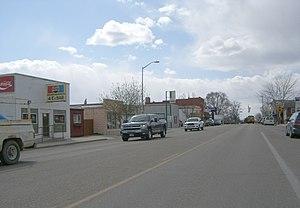
La ville de Kuna est située dans le comté d'Ada, dans l’Idaho, aux États-Unis. Lors du recensement de 2010, sa population s’élevait à 15 210 habitants.